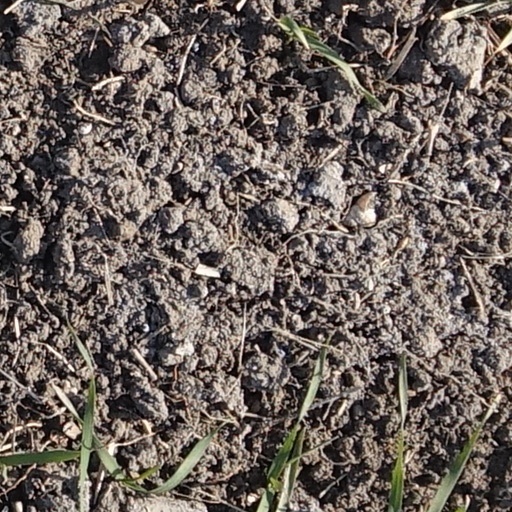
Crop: wheat